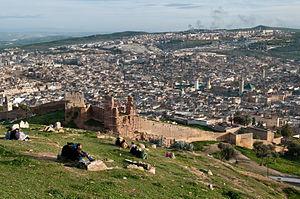
Le Maroc, ou depuis 1957, en forme longue le royaume du Maroc, autrefois l'Empire chérifien, est un État unitaire régionalisé situé en Afrique du Nord. Son régime politique est une monarchie constitutionnelle. Sa capitale est Rabat et sa plus grande ville Casablanca.